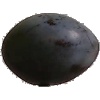
Label: Plum 3